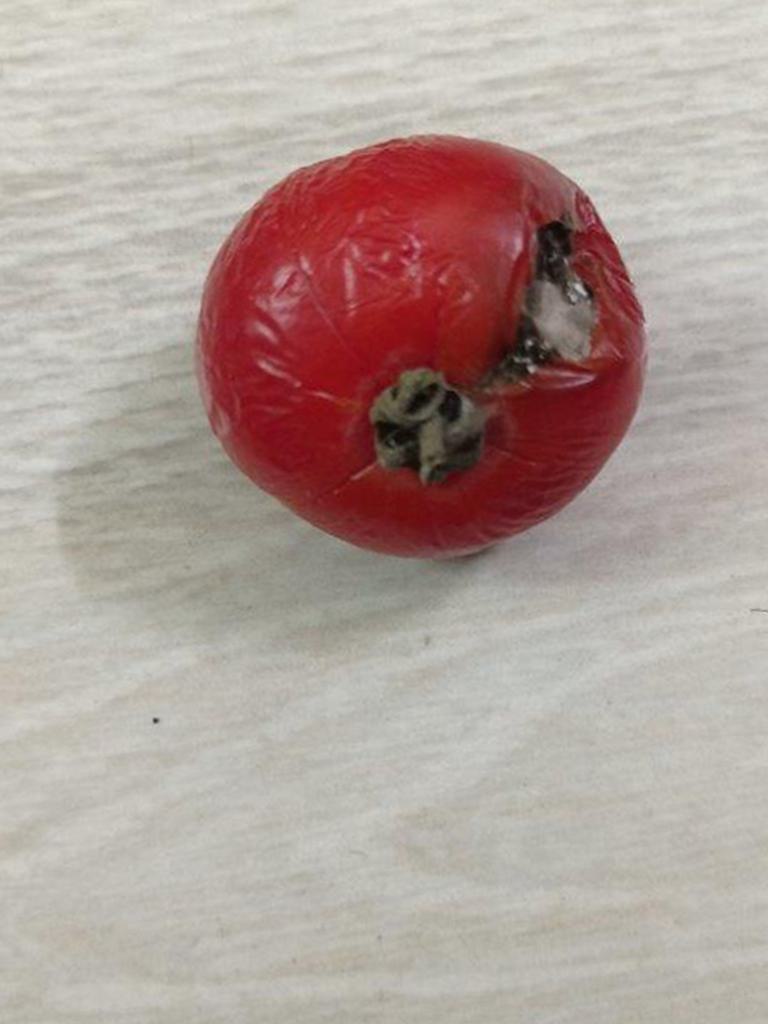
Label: Rotten